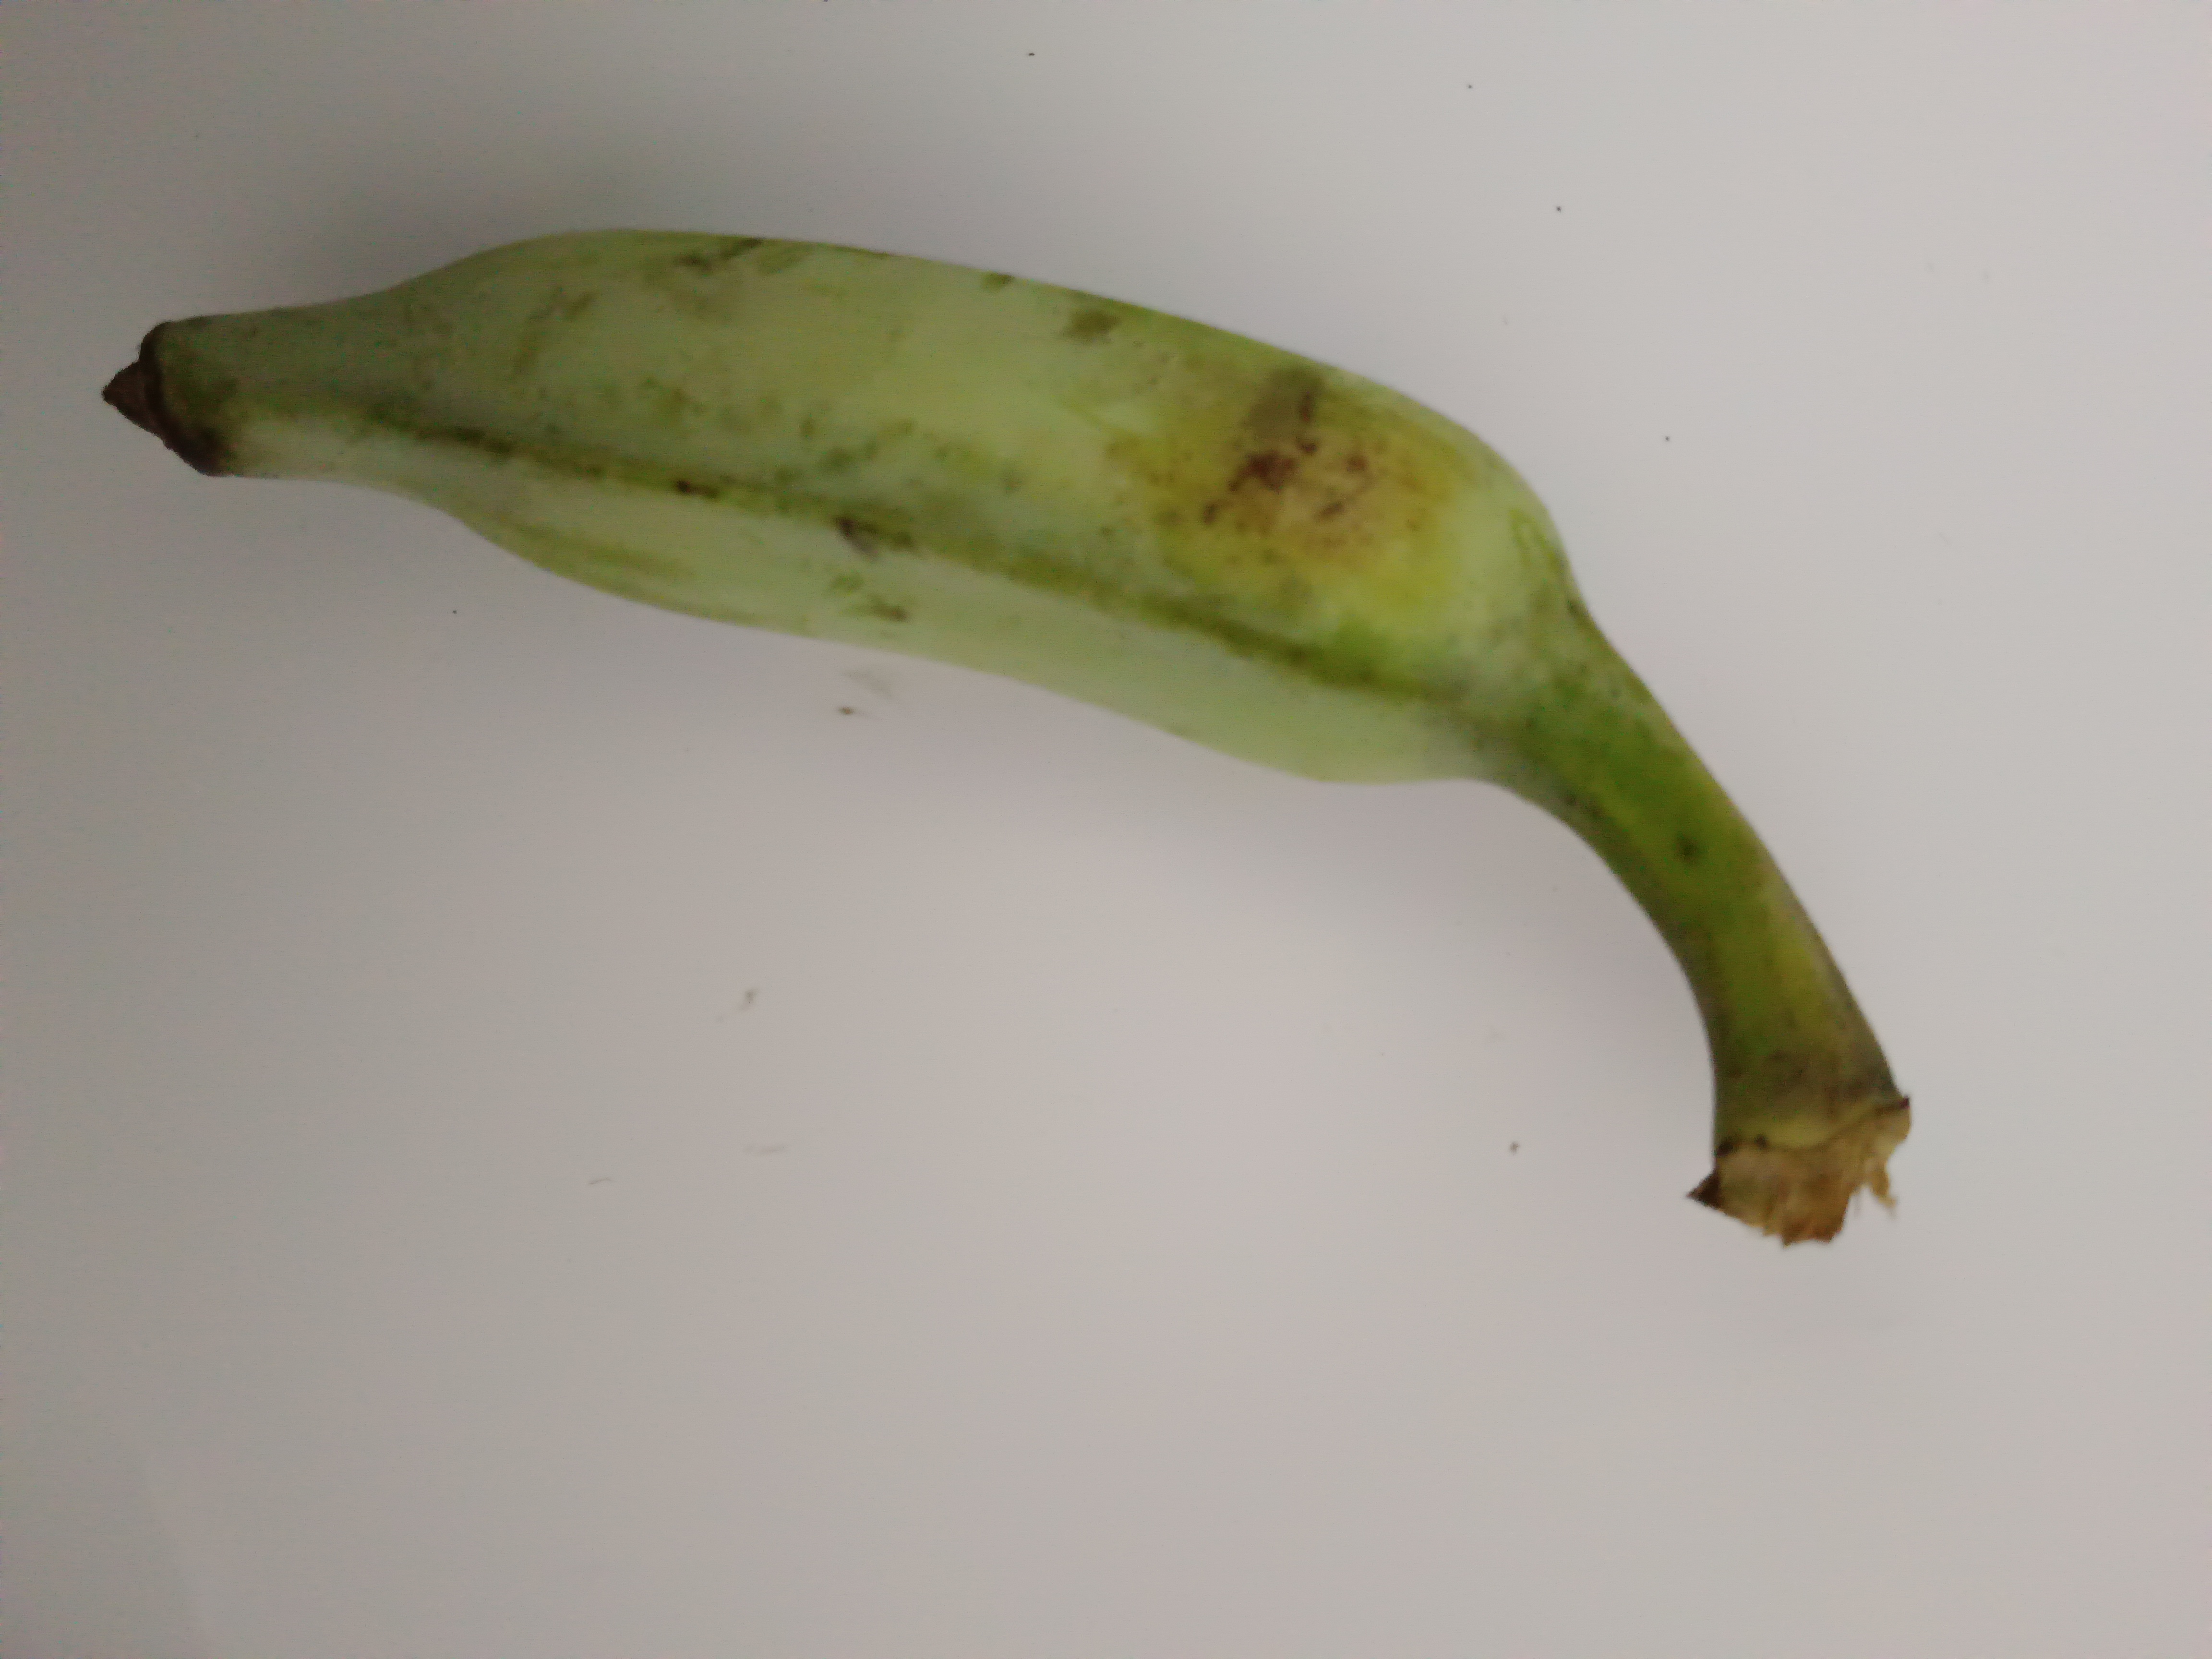
Banana variety: Deshi